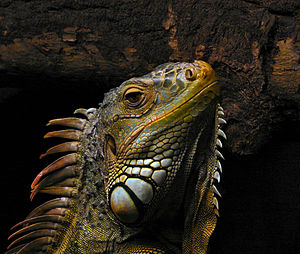
Grøn leguan / Galleri
Grøn leguan kan leve op til 20 år eller mere og bliver 180 til 200 cm lang. Som fuldvoksen kan vægten komme op på 5 til 6 kg. Den findes i Mellem- og Sydamerika, samt på de Vestindiske Øer. Leguanen er et vekselvarmt dyr, og det at den er afhængig af omgivelsernes temperatur, da den ikke er i stand til selv at varme kroppen tilstrækkeligt op. Derfor ses den tit liggende i solen, hvor den varmer sig.